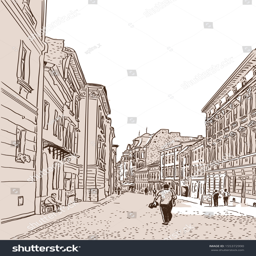
the ancient foot street paved by a stone blocks .